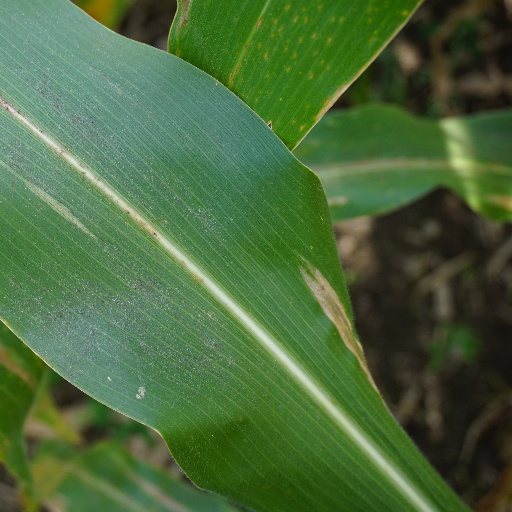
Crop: maize; corn